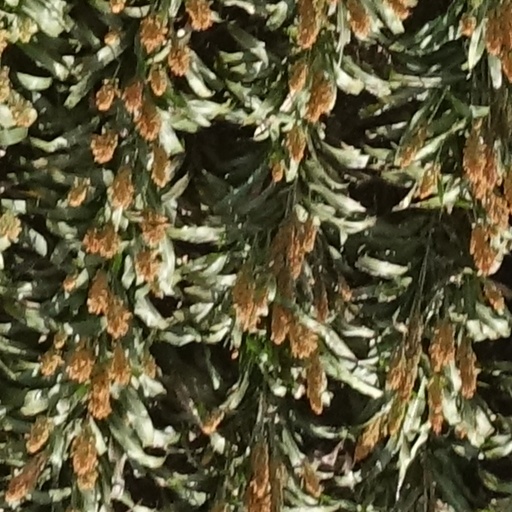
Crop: sorghum